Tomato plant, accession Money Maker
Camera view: tilt-top (135 deg); turntable rotation: 330 degrees
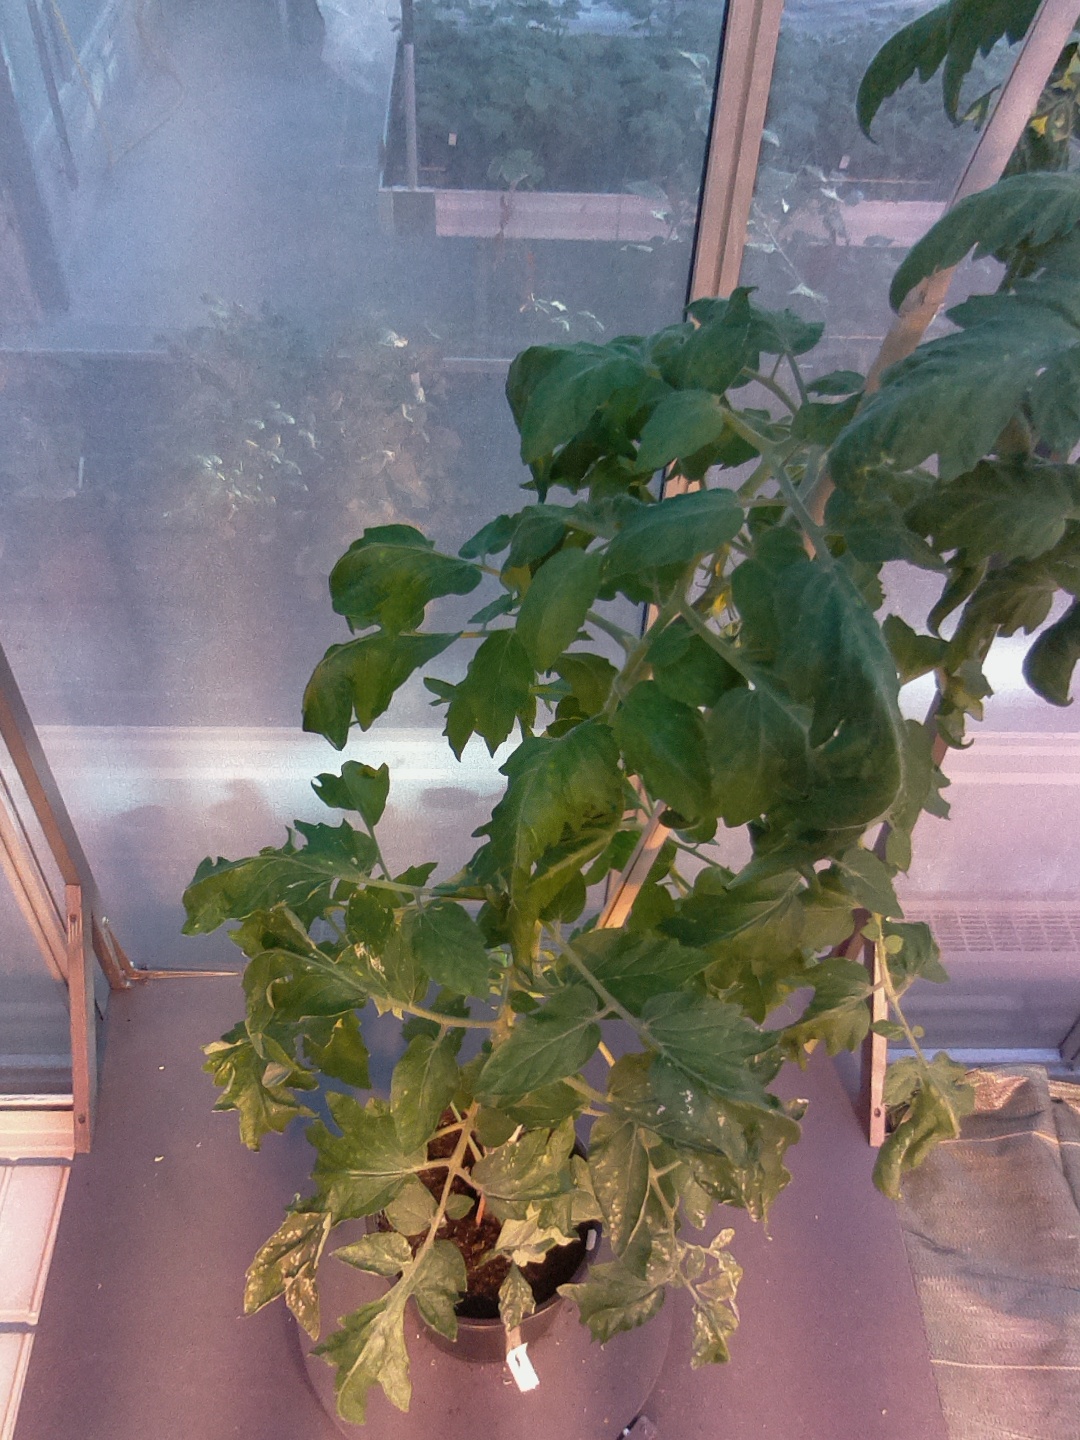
BBCH growth stage 67: Full flowering, 70%-80% of flowers open, more petals falling